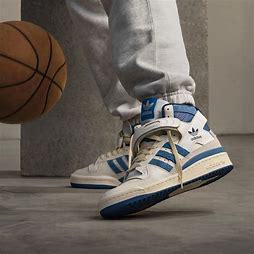
Brand: Adidas
Model: Forum